Stearns Hill Farm

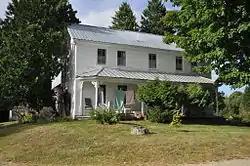

Stearns Hill Farm is a historic farm at 90 Stearns Hill Road in West Paris, Maine. The farm is a well-preserved property which has been in continuous agricultural use since the late 18th century, most of that time in ownership by a single family. The property includes , which only deviate modestly from the farm's original boundaries, and it includes a traditional New England connected farmstead, and a "high-drive bank" barn, a type not normally seen in Maine. The property was listed on the National Register of Historic Places in 2009.